Annie Girardot

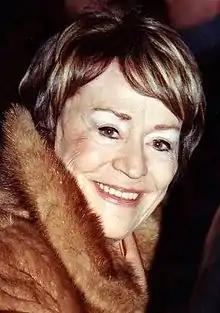
Girardot in 2005

Annie Suzanne Girardot (25 October 193128 February 2011) was a French actress. She often played strong-willed, independent, hard-working, and often lonely women, imbuing her characters with an earthiness and reality that endeared her to women undergoing similar daily struggles.